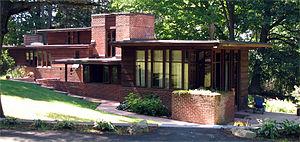
Cet article propose une liste exhaustive des réalisations de Frank Lloyd Wright. Huit d'entre elles sont classées sur la liste du patrimoine mondial de l'UNESCO depuis le 7 juillet 2019 au titre des œuvres architecturales du XXᵉ siècle de Frank Lloyd Wright.